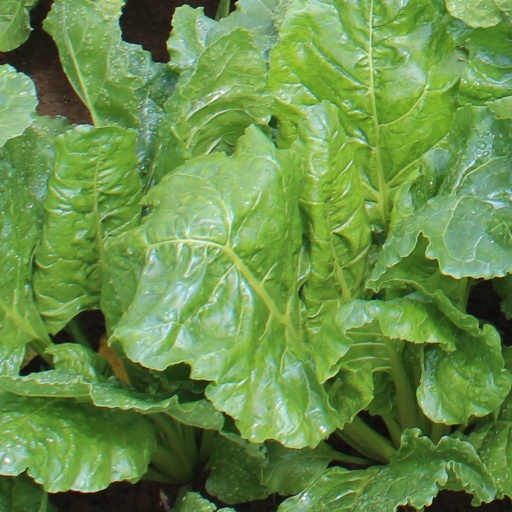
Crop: sugar beet